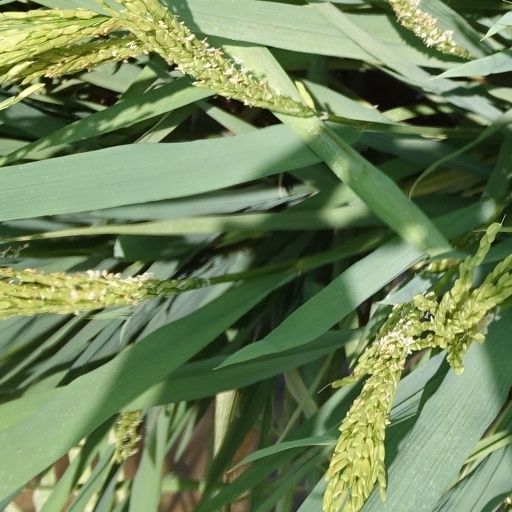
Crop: rice